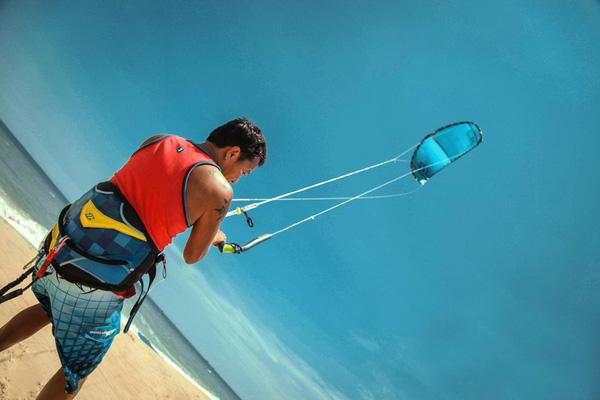
người đàn ông đang kéo một cái diều màu xanh dương